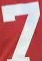
Number: 7